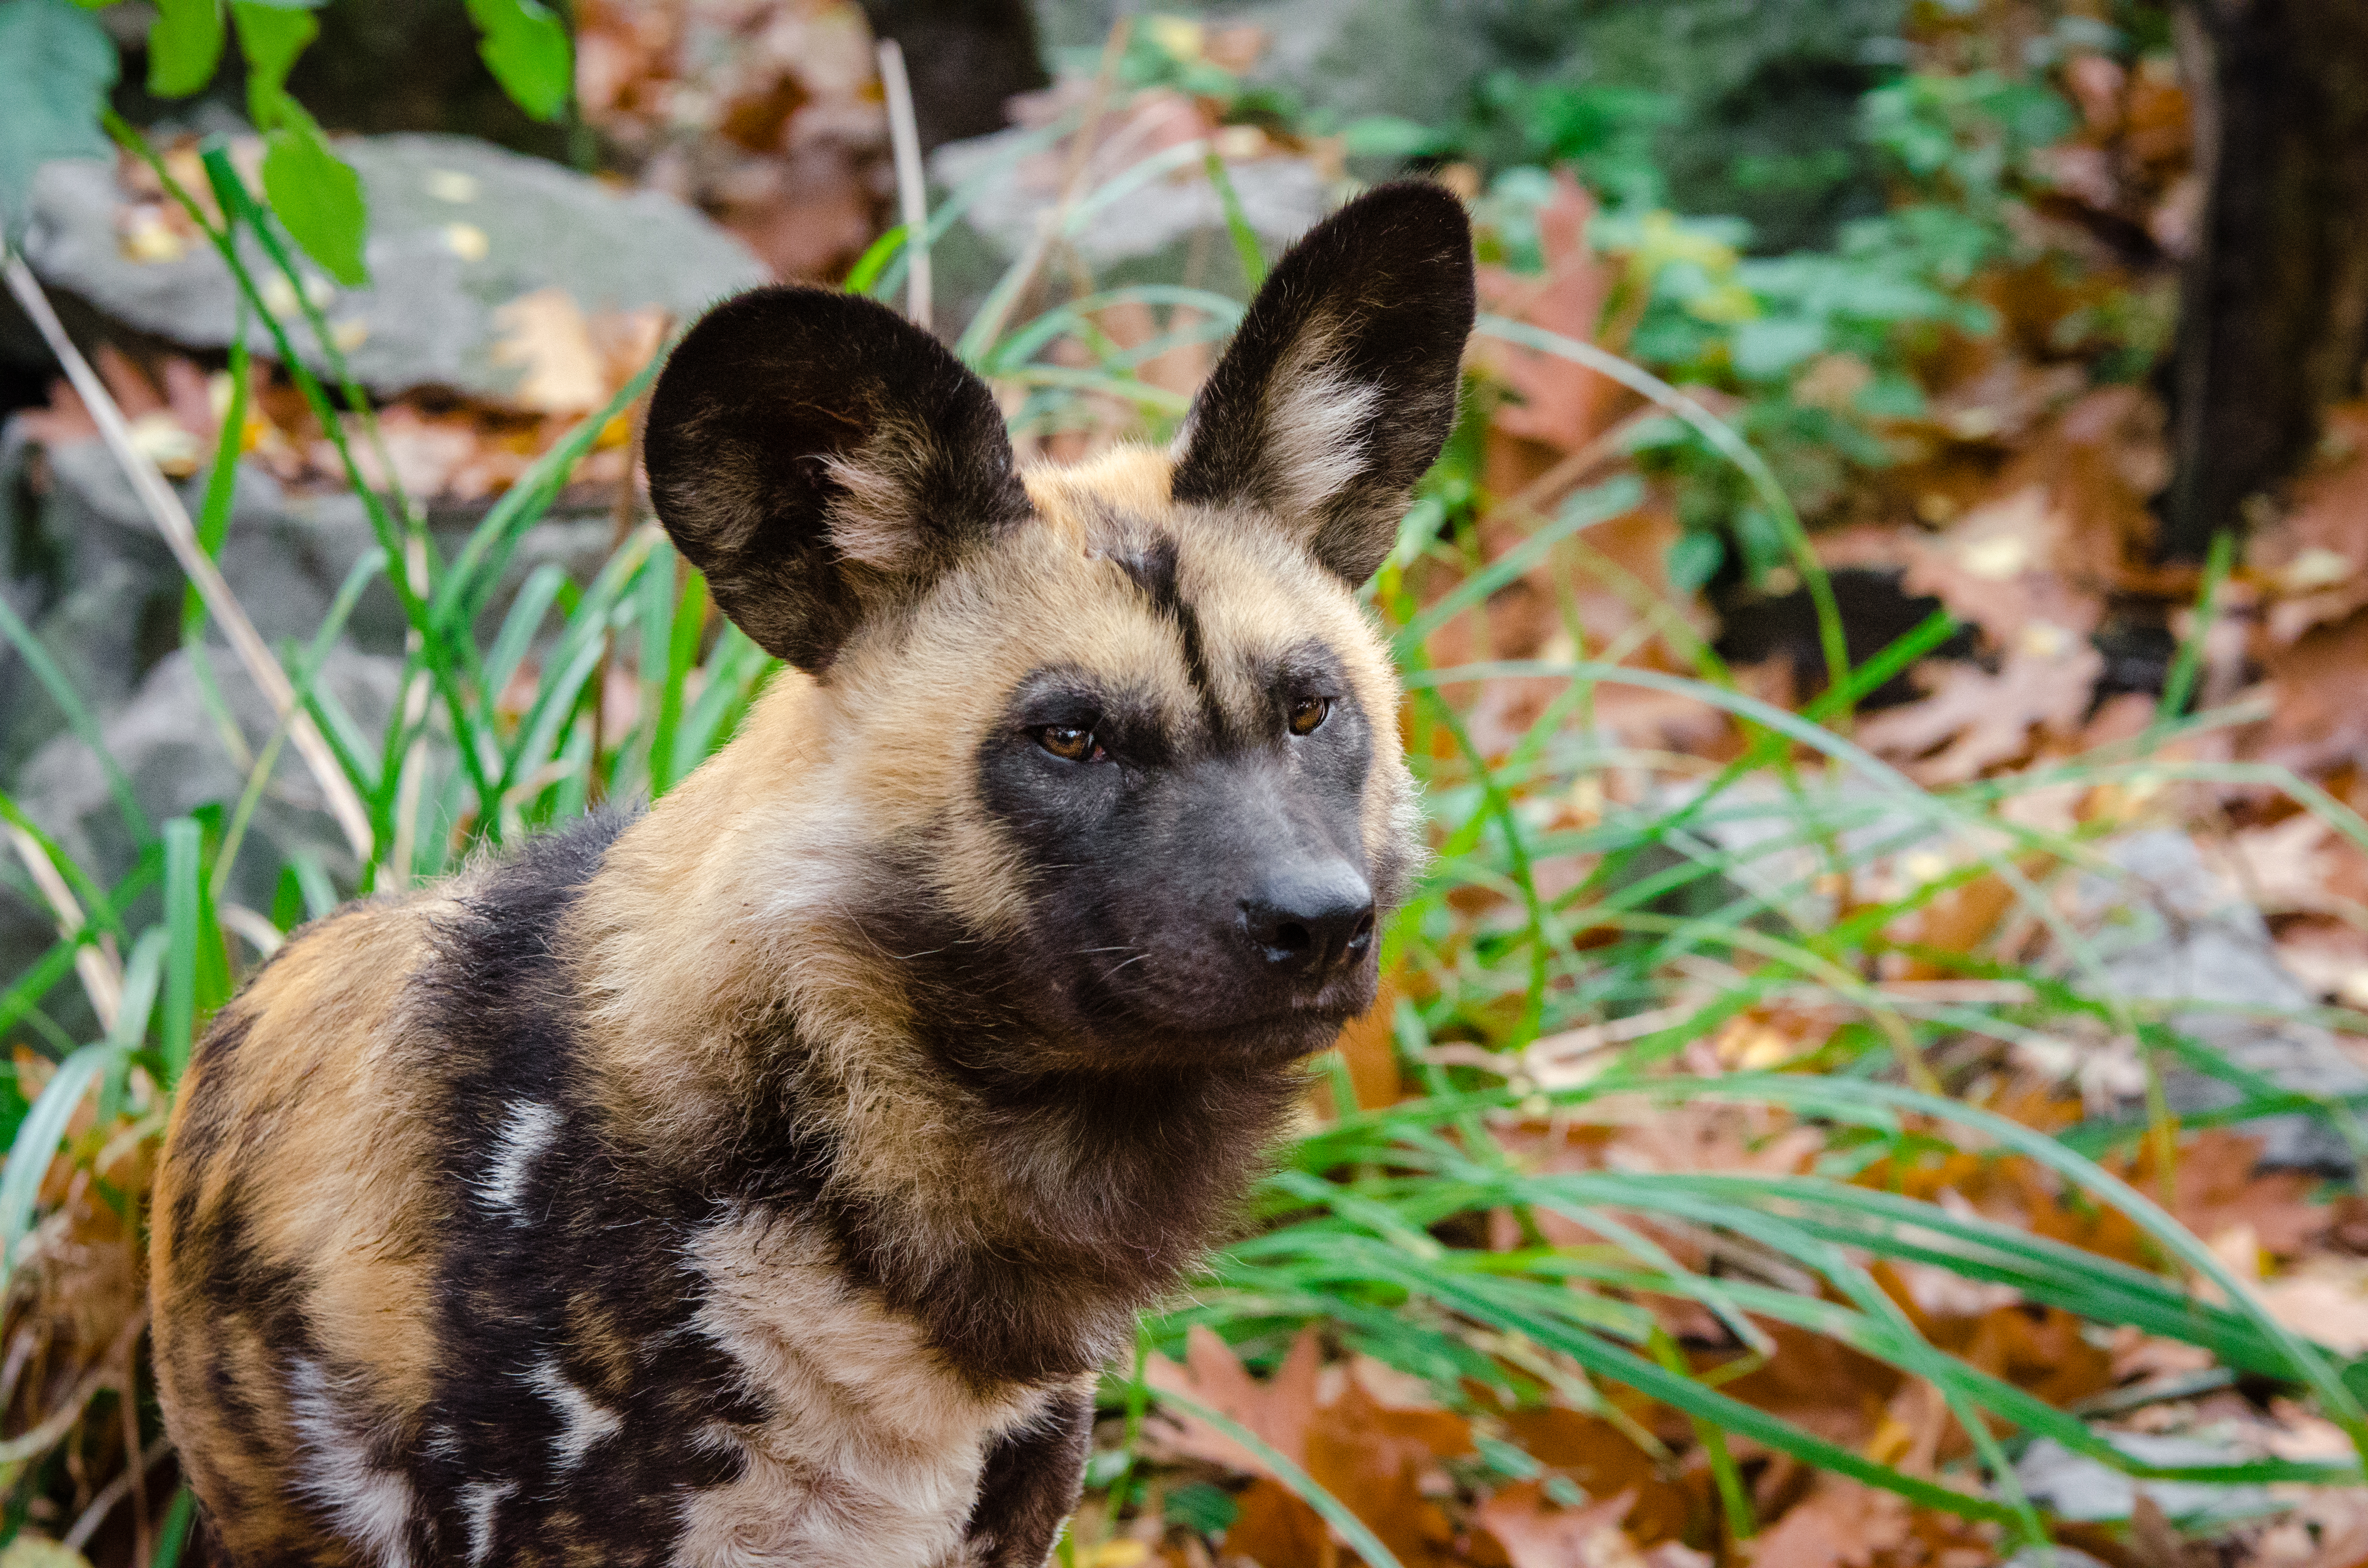
field, fall, dog, animal, canine, wildlife, wild, zoo, fur, portrait, autumn, africa, mammal, fauna, leaves, dogs, snout, animals, ears, head, vertebrate, herbst, painted, doge, tier, depth, depthoffield, dof, fell, tiere, hund, tierpark, ohren, pelz, pelzig, hunting, lycaon, pictus, afrikanischer, wildhund, afrika, schnauze, raubtier, predatur, hunter, african, bl tter, j ger, dog like mammal, dhole, lycaon pictus